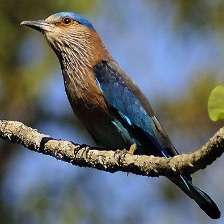
Species: INDIAN ROLLER
Scientific name: CORACIAS BENGHALENSIS